Depleted uranium

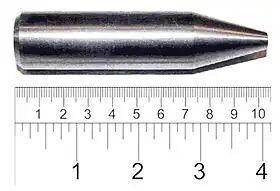
The DU penetrator of a 30 mm round

Depleted uranium (DU), also referred to in the past as Q-metal, depletalloy, or D-38 is uranium with a lower content of the fissile isotope U than natural uranium. The less radioactive and non-fissile U is the main component of depleted uranium.